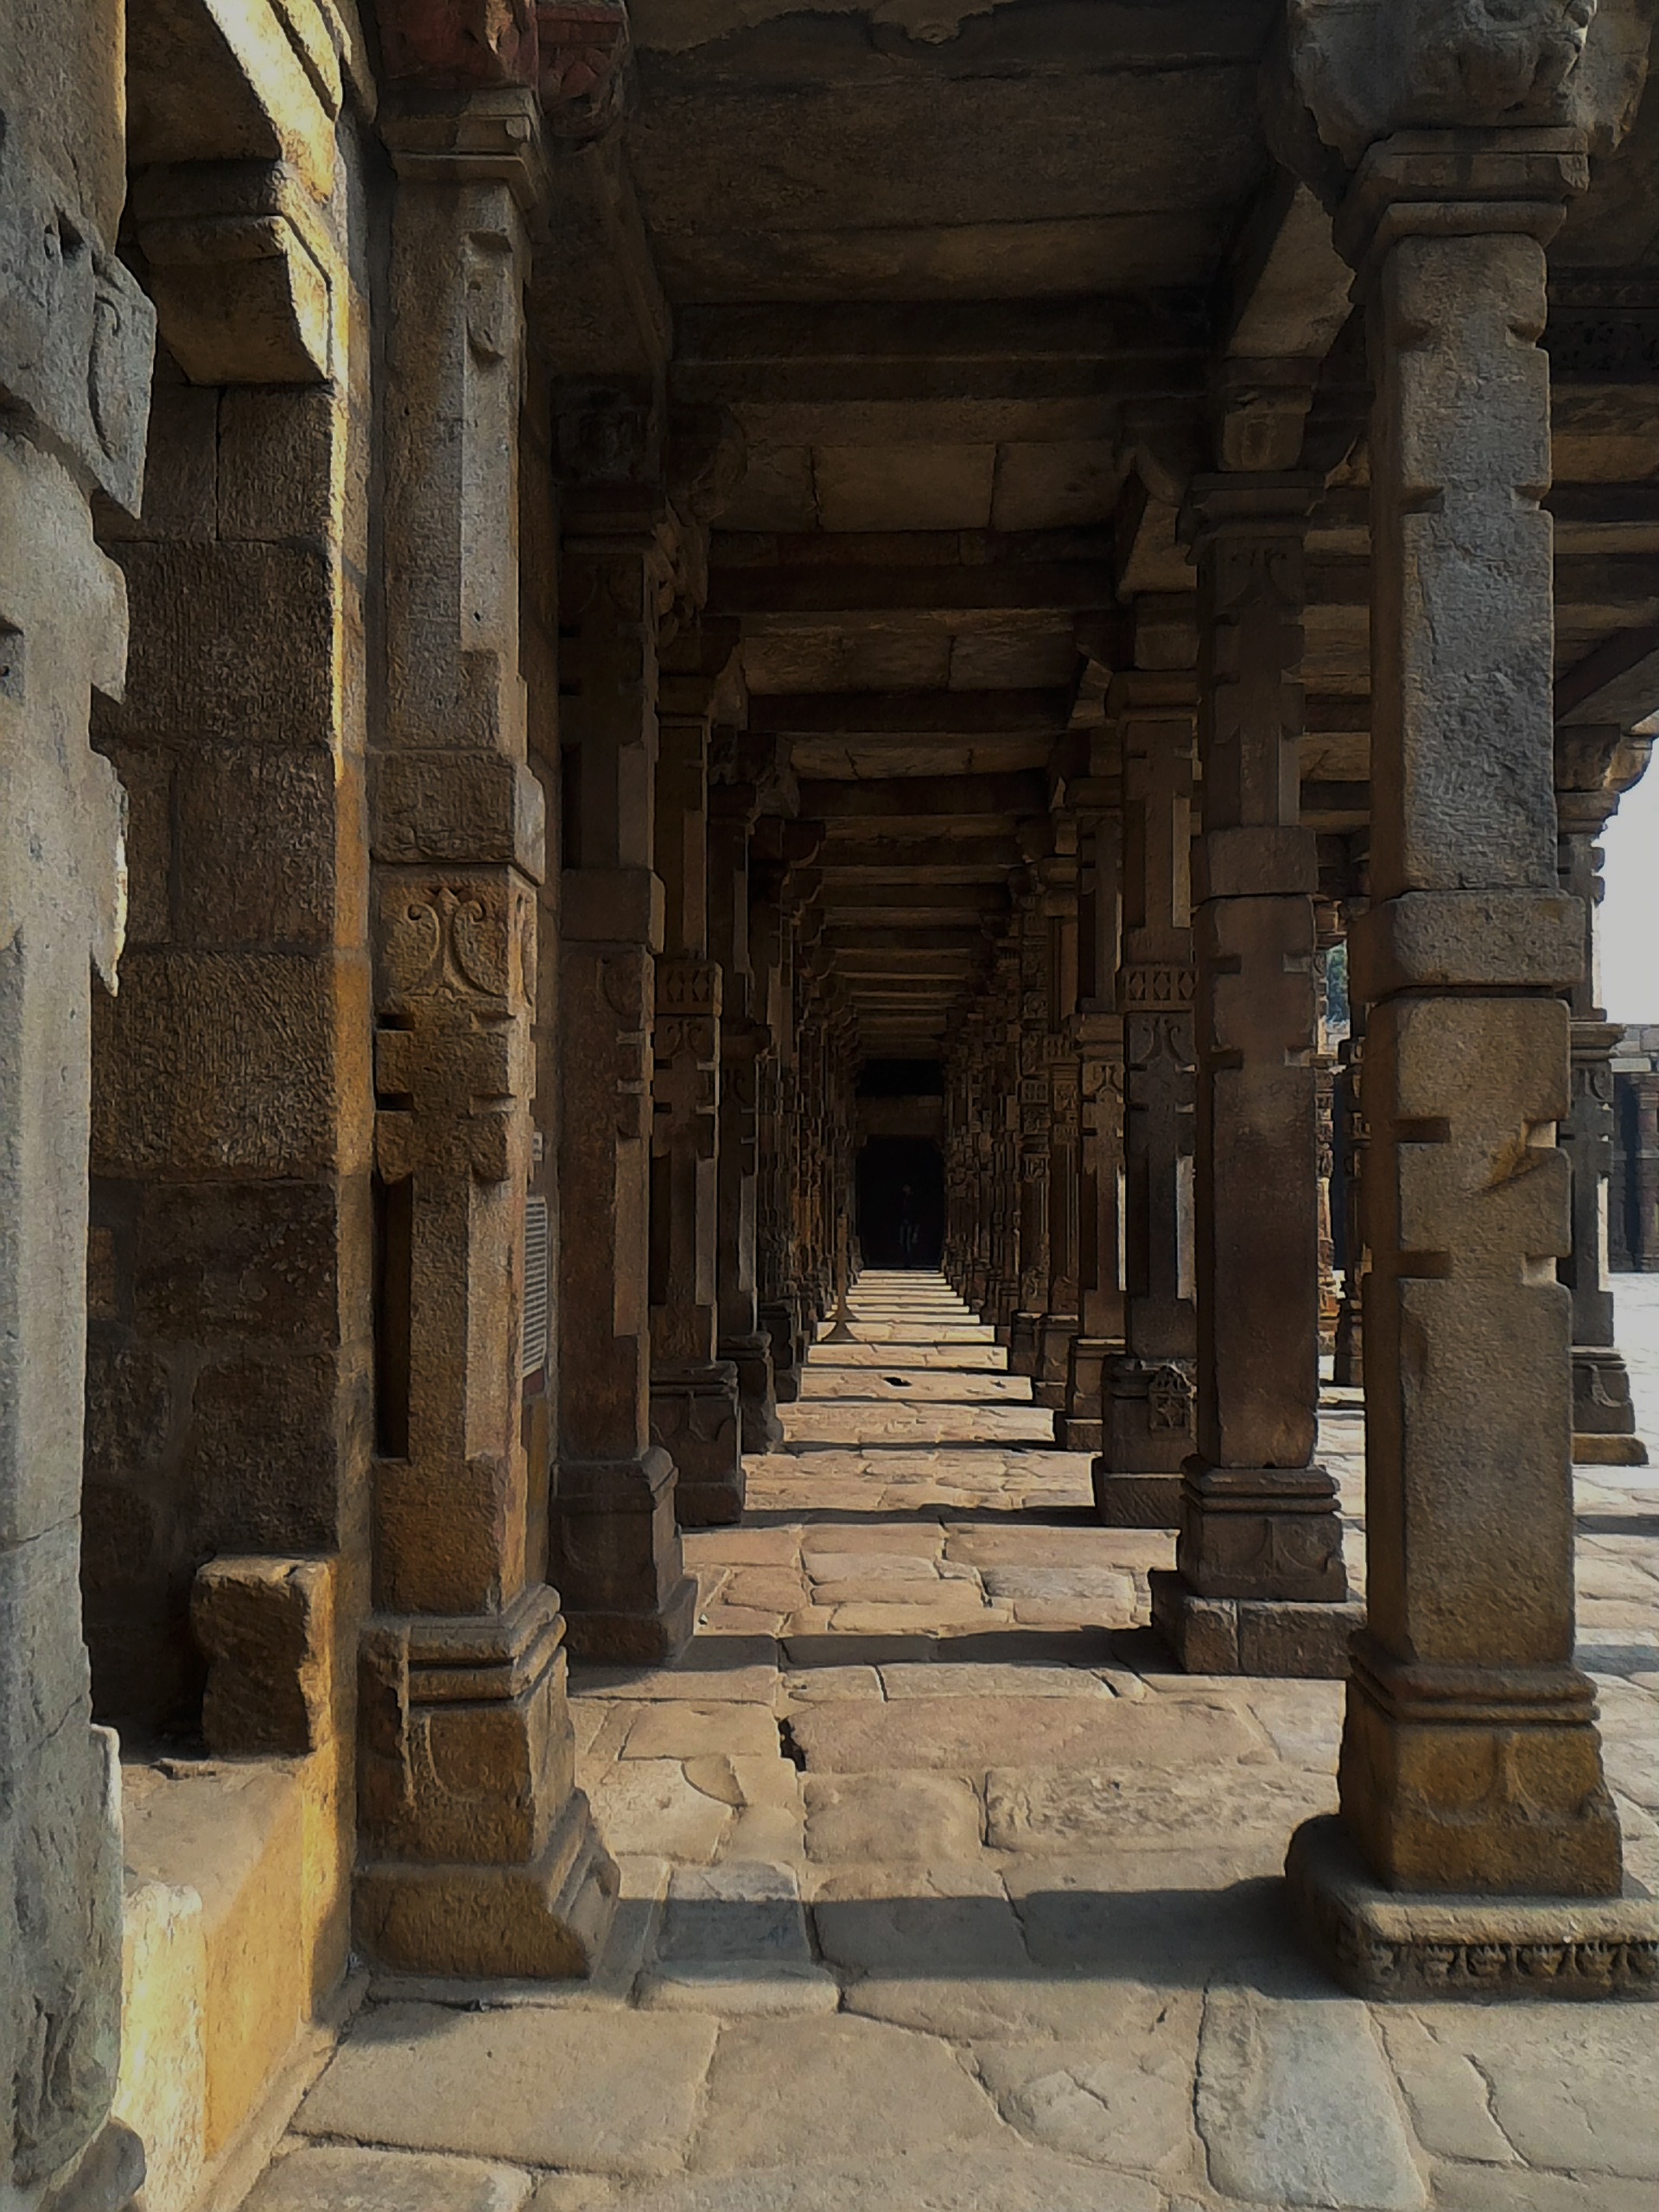
rock, architecture, structure, building, wall, arch, column, place of worship, temple, ruins, hot, monastery, shrine, india, the sun, in the sand, antiques, crypt, archaeological site, the bricks, the frescoes, hindu temple, historic site, ancient history, ancient roman architecture